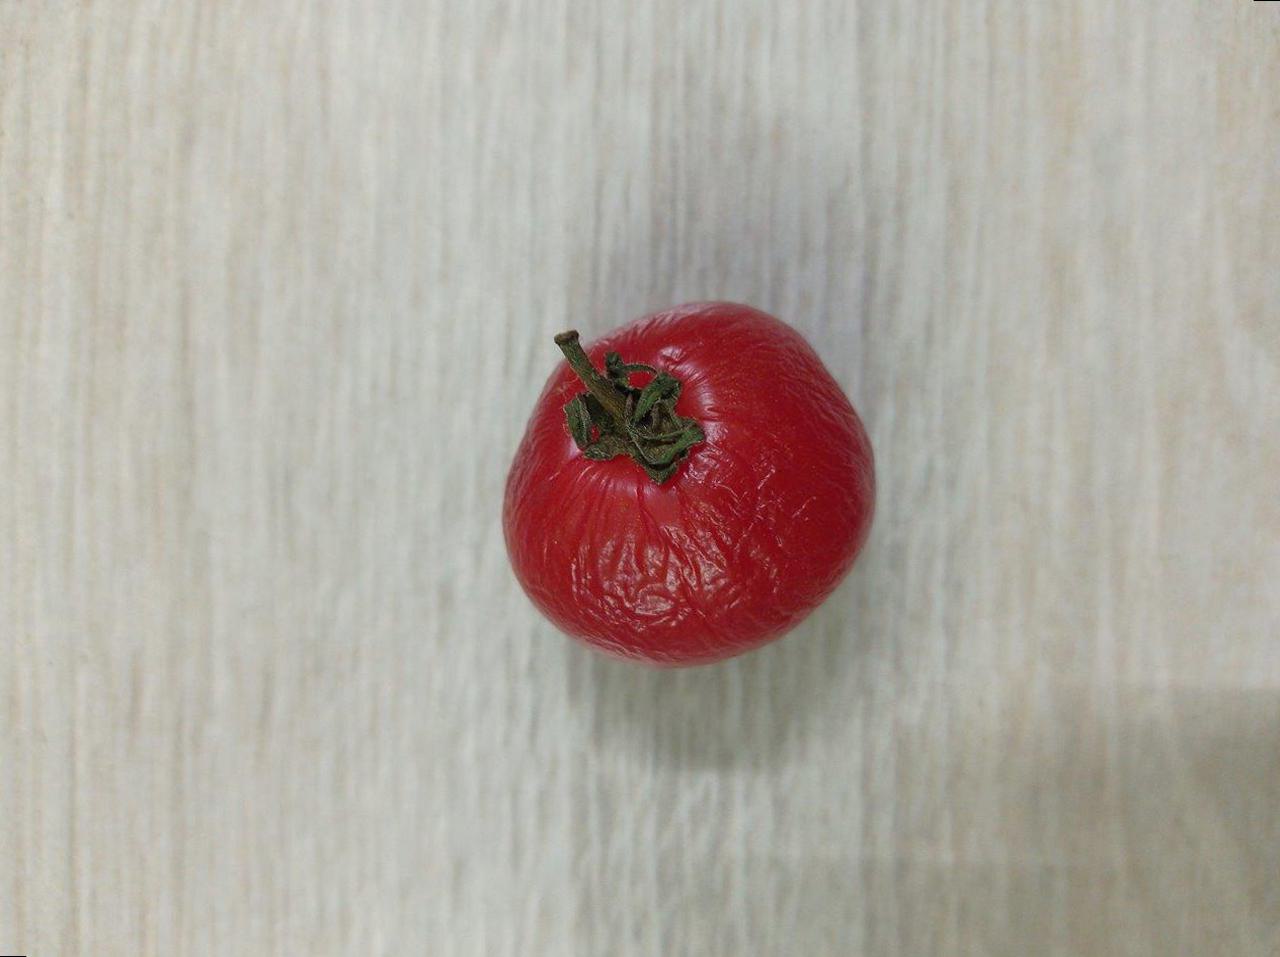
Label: Rotten